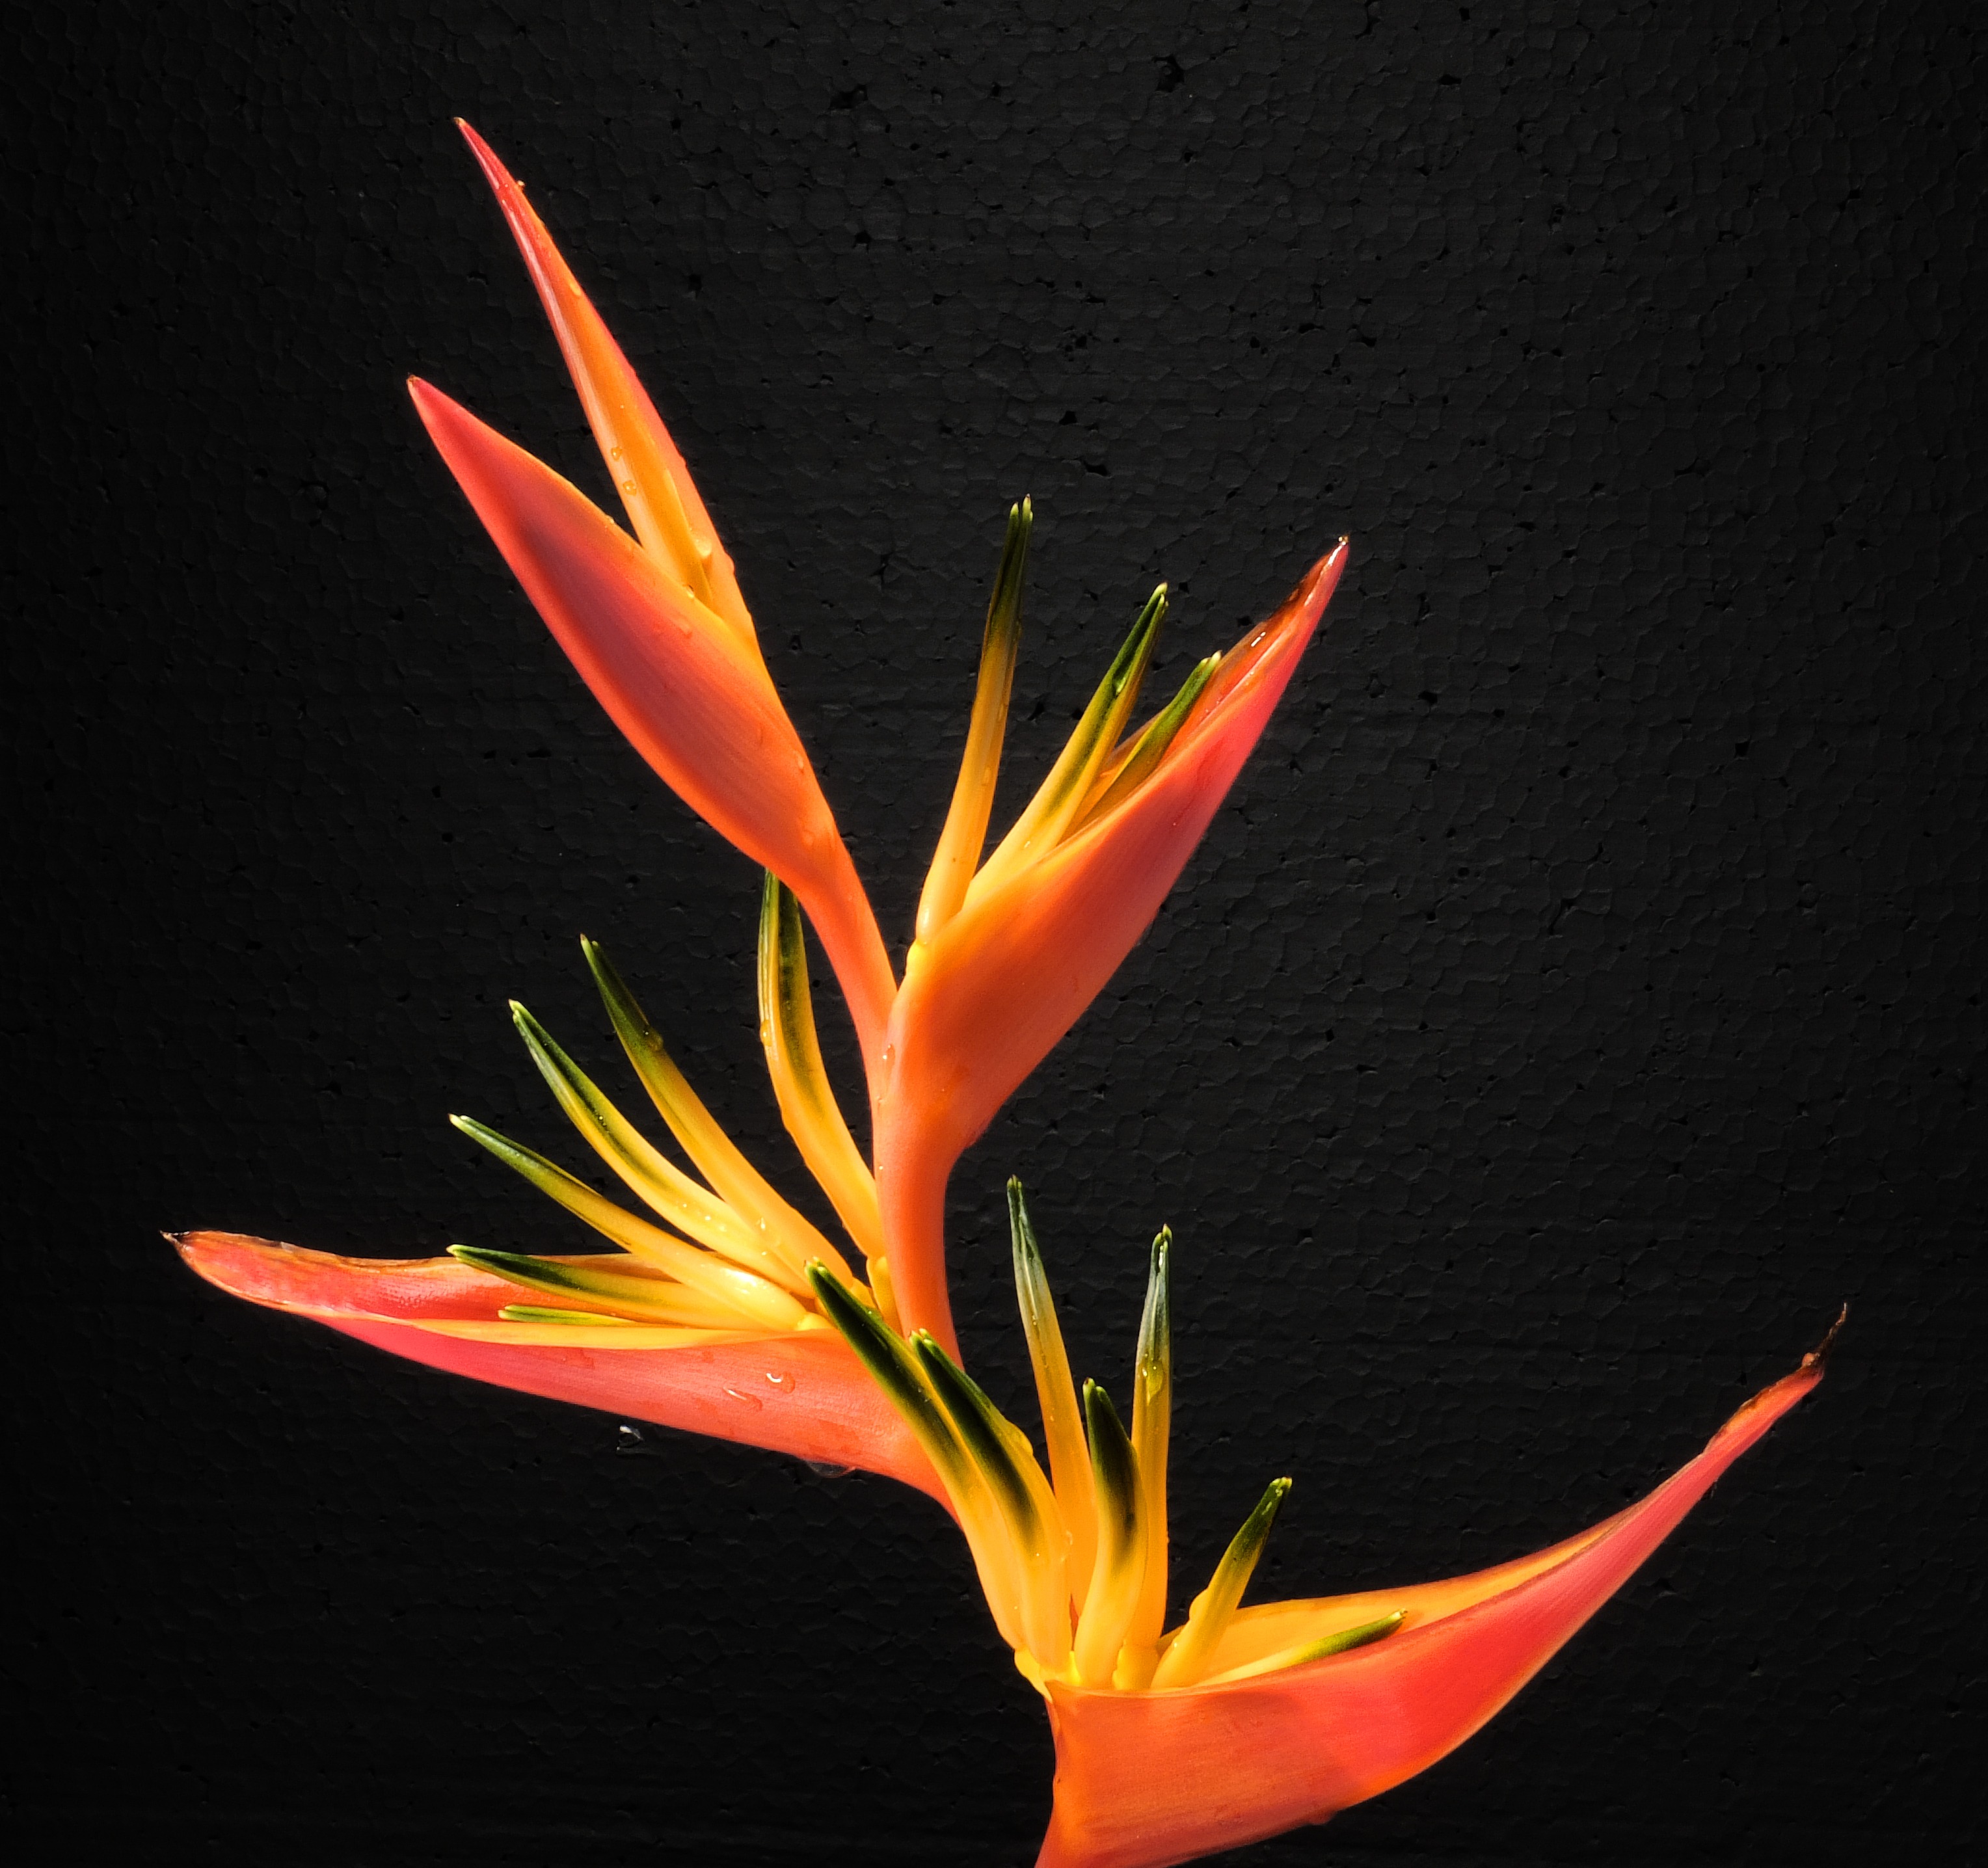
blossom, plant, white, leaf, flower, petal, bloom, red, color, flame, yellow, flora, close up, exotic, macro photography, strelitzia, bird of paradise flower, flowering plant, caudata, strelitzia orchids, strelitziaceae, caudata greenhouse, queen caudata, king caudata, computer wallpaper, land plant